Camulodunum

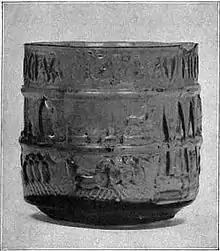
Glass vessel found in Colchester depicting chariot racing

In keeping with Roman burial customs the cemeteries for adults of the colonia in the First, Second and Third centuries are all located outside of the walls along the main roads out of the town, with infants buried within the walls. The cemeteries, some of which are walled, initially contained cremation burials, with ashes placed within jars and urns depicting human faces or glass vessels; these jars were sometimes buried in "boxes" made from ceramic tiles and hypocaust flue blocks to protect the vessel. Some cremation pots have graffiti on them, with PVERORVA ("remains of the boys") scratched on one, as do some glass vessels, such as one found with CN.A.ING.A.V.M. scratched on it (presumably the initials of the interred ashes). Later (post-c. 260) burials are inhumations, some in lead coffins decorated with patterns and images of scallop shells, and some with wooden superstructures above and around them. Examples of "bustum" burials (funerary pyre that is then covered with a mound) have been found, which are rare outside of Italy. Elaborate grave goods accompanied some of the burials. Many fragments of carved tombstones have been found in the cemeteries outside of the town, with several being near complete such as the "Colchester Sphinx". Some of the inscriptions on the tombs are almost fully intact, including: